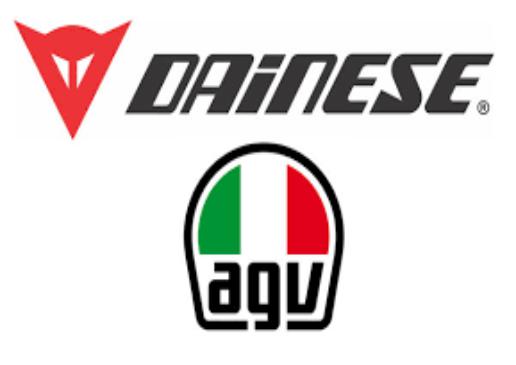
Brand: agv
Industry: Sports